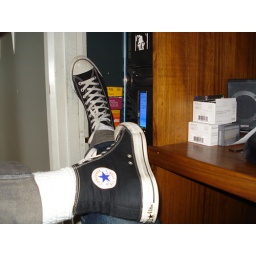
Got these off harry from the cat empire, they were the ones he wore in the car song film clip.